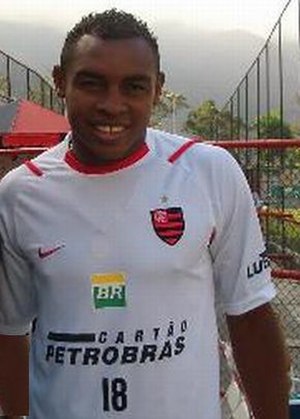
Manuel de Brito Filho
Manuel de Brito Filho er en brasiliansk fodboldspiller.